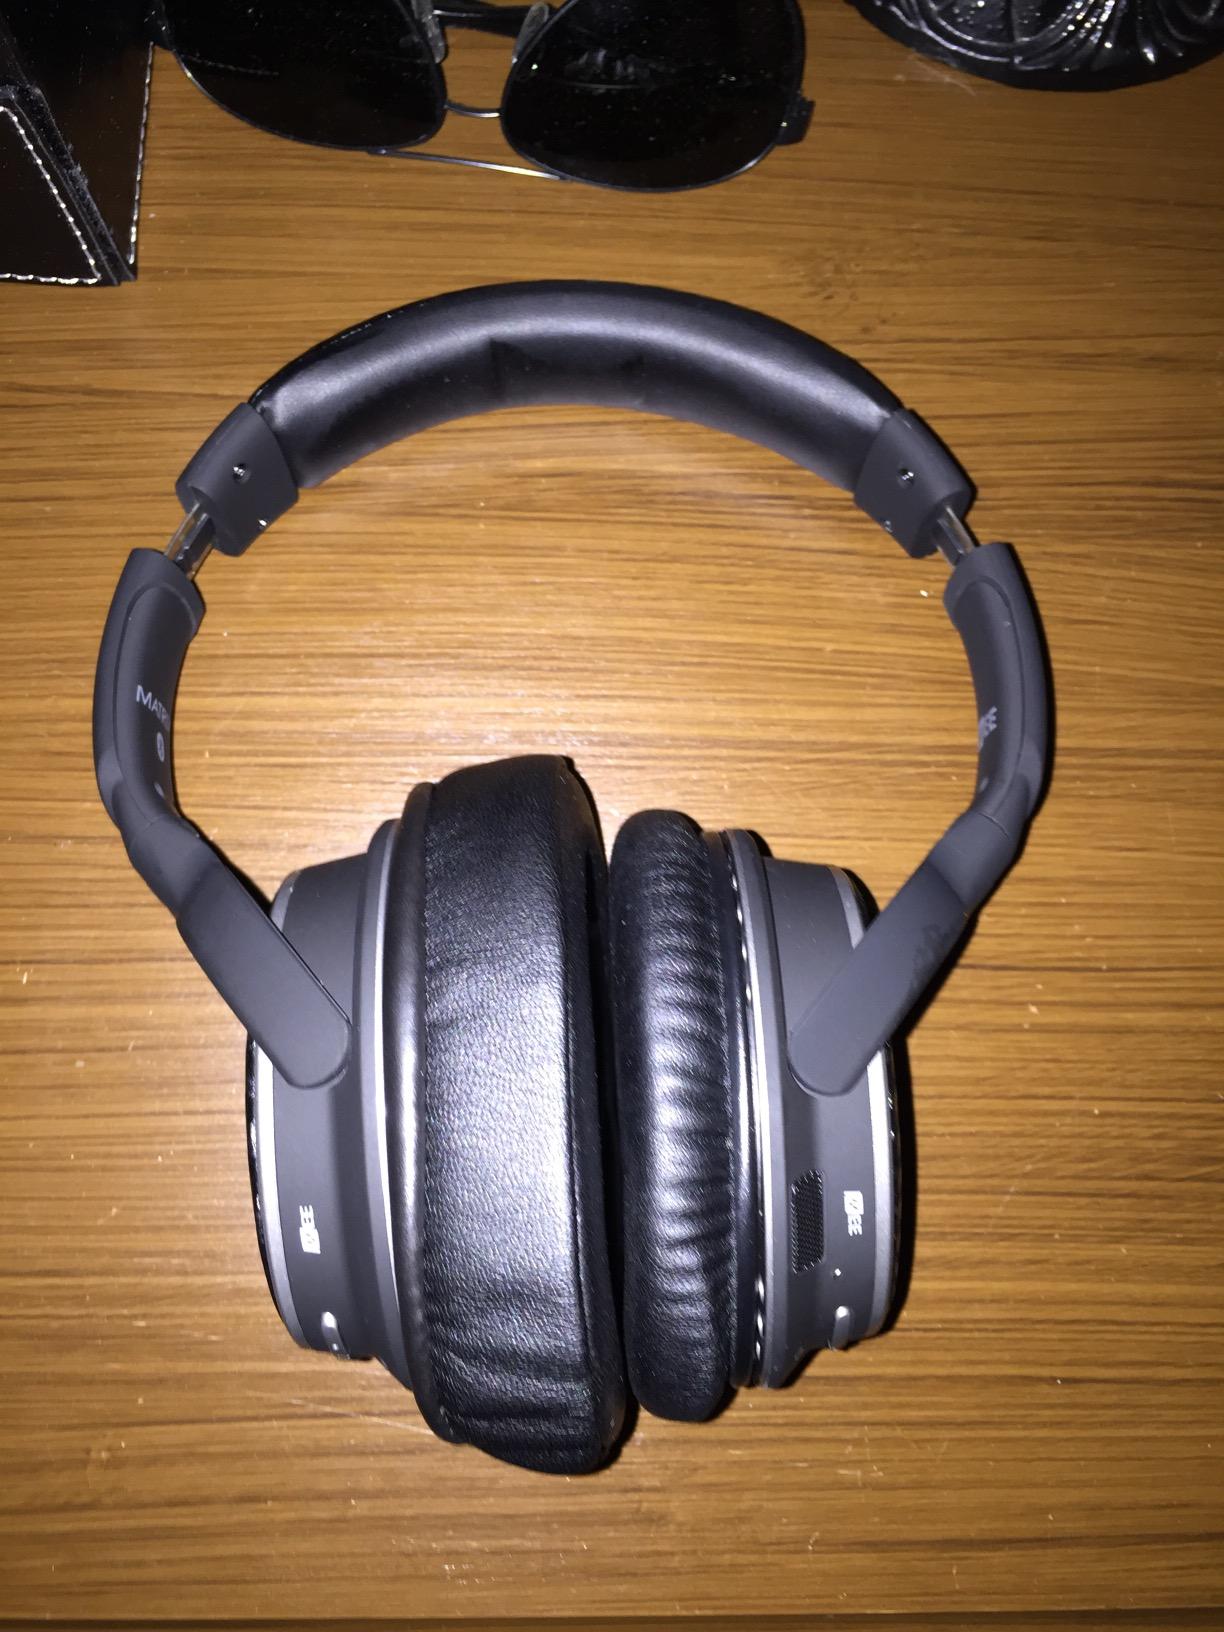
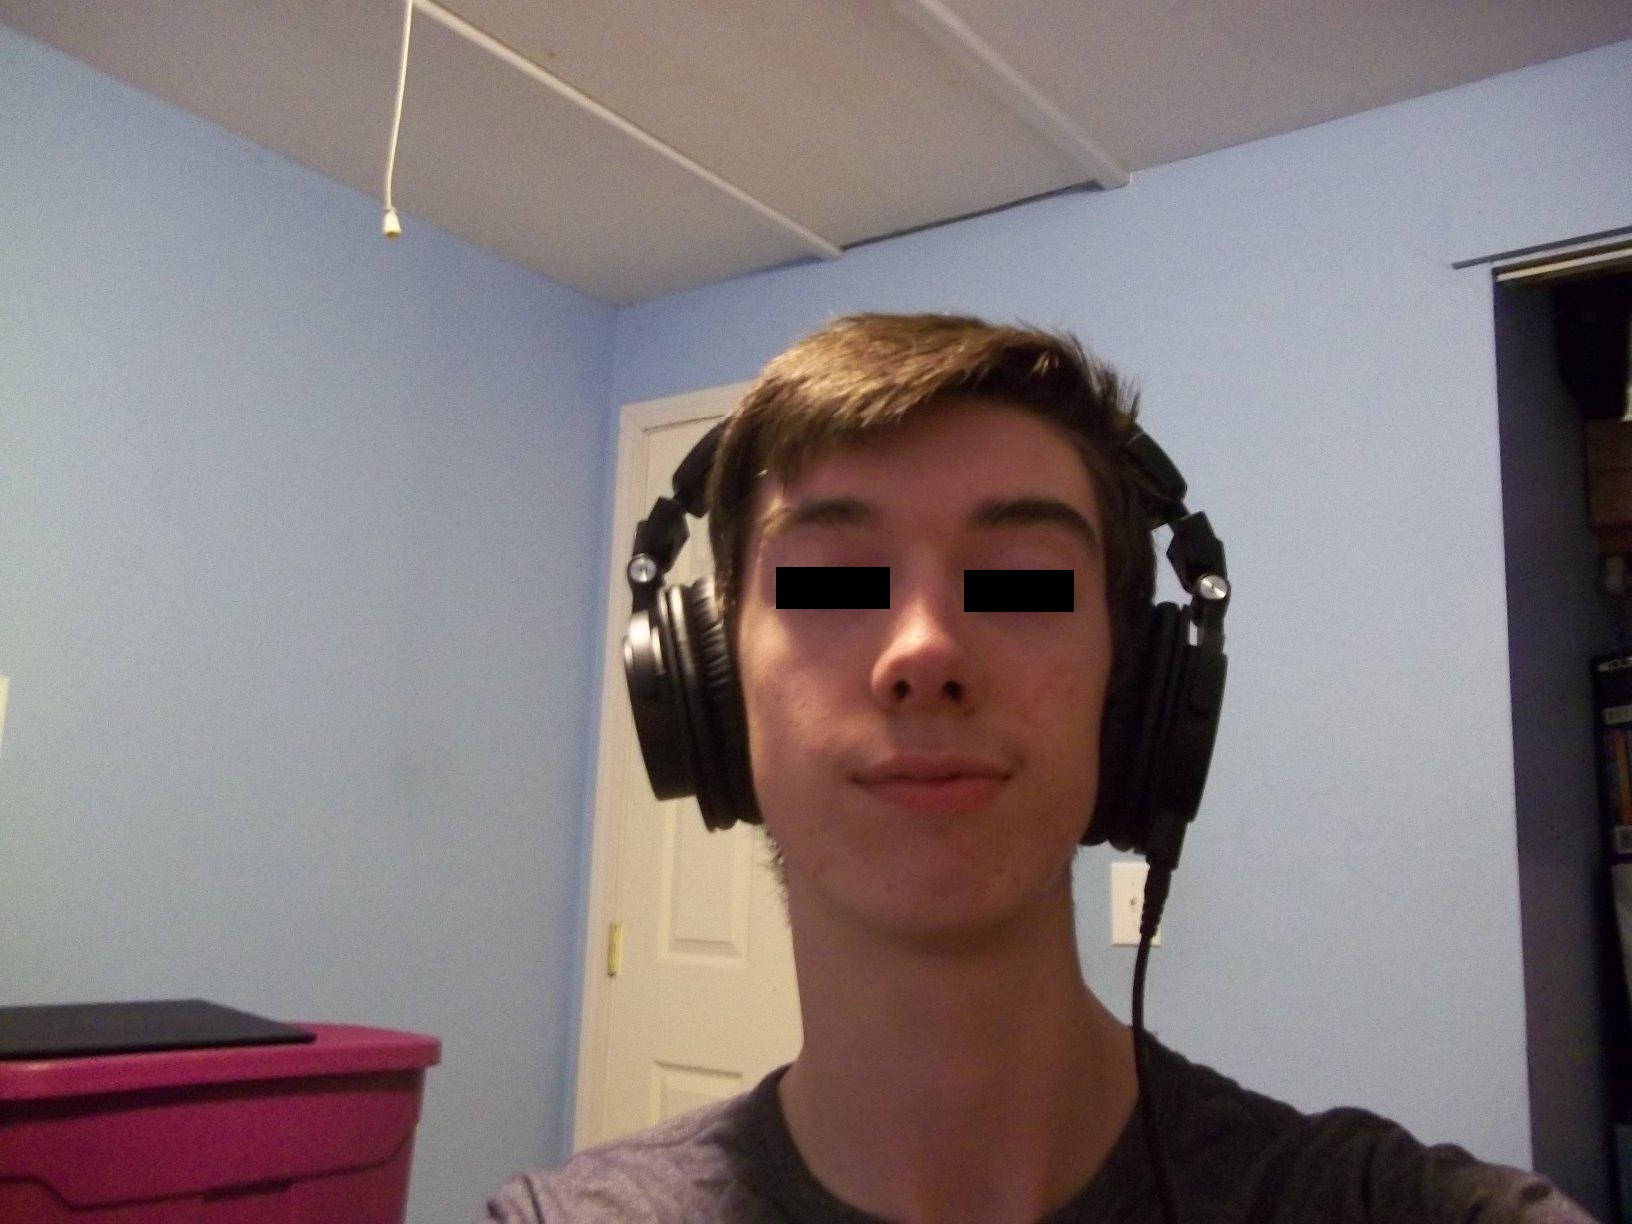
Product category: headphones
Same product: no